Greenwich Savings Bank Building

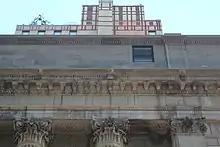
Attic on 36th Street

On Broadway, the attic is faced with smooth limestone. The attic once contained letters with the bank's name on them, which were replaced by those of later owners. A long inscription above the attic on Broadway welcomed bank visitors. This inscription was written by the Rev. Russell Bowie, who at the time of the building's opening served as Grace Church's rector. A similar modification has been made on the Sixth Avenue facade, which also had letters with the bank's name on them. There is also a covered inscription on the Sixth Avenue facade, a sentence about the building's founding and previous locations. Above the attic is a denticulated cornice.